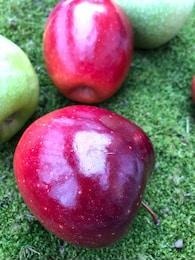
Label: apple